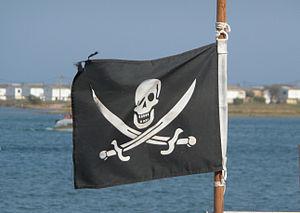
Drapeau de pirate faisant un clin d'œil sous l'effet du vent